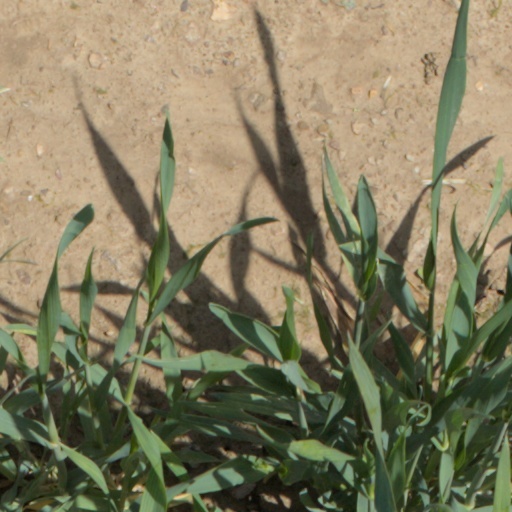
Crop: wheat